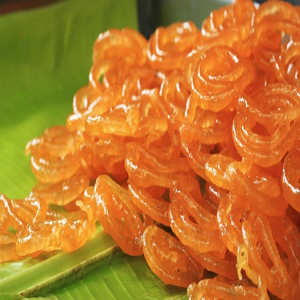
Dish: jalebi